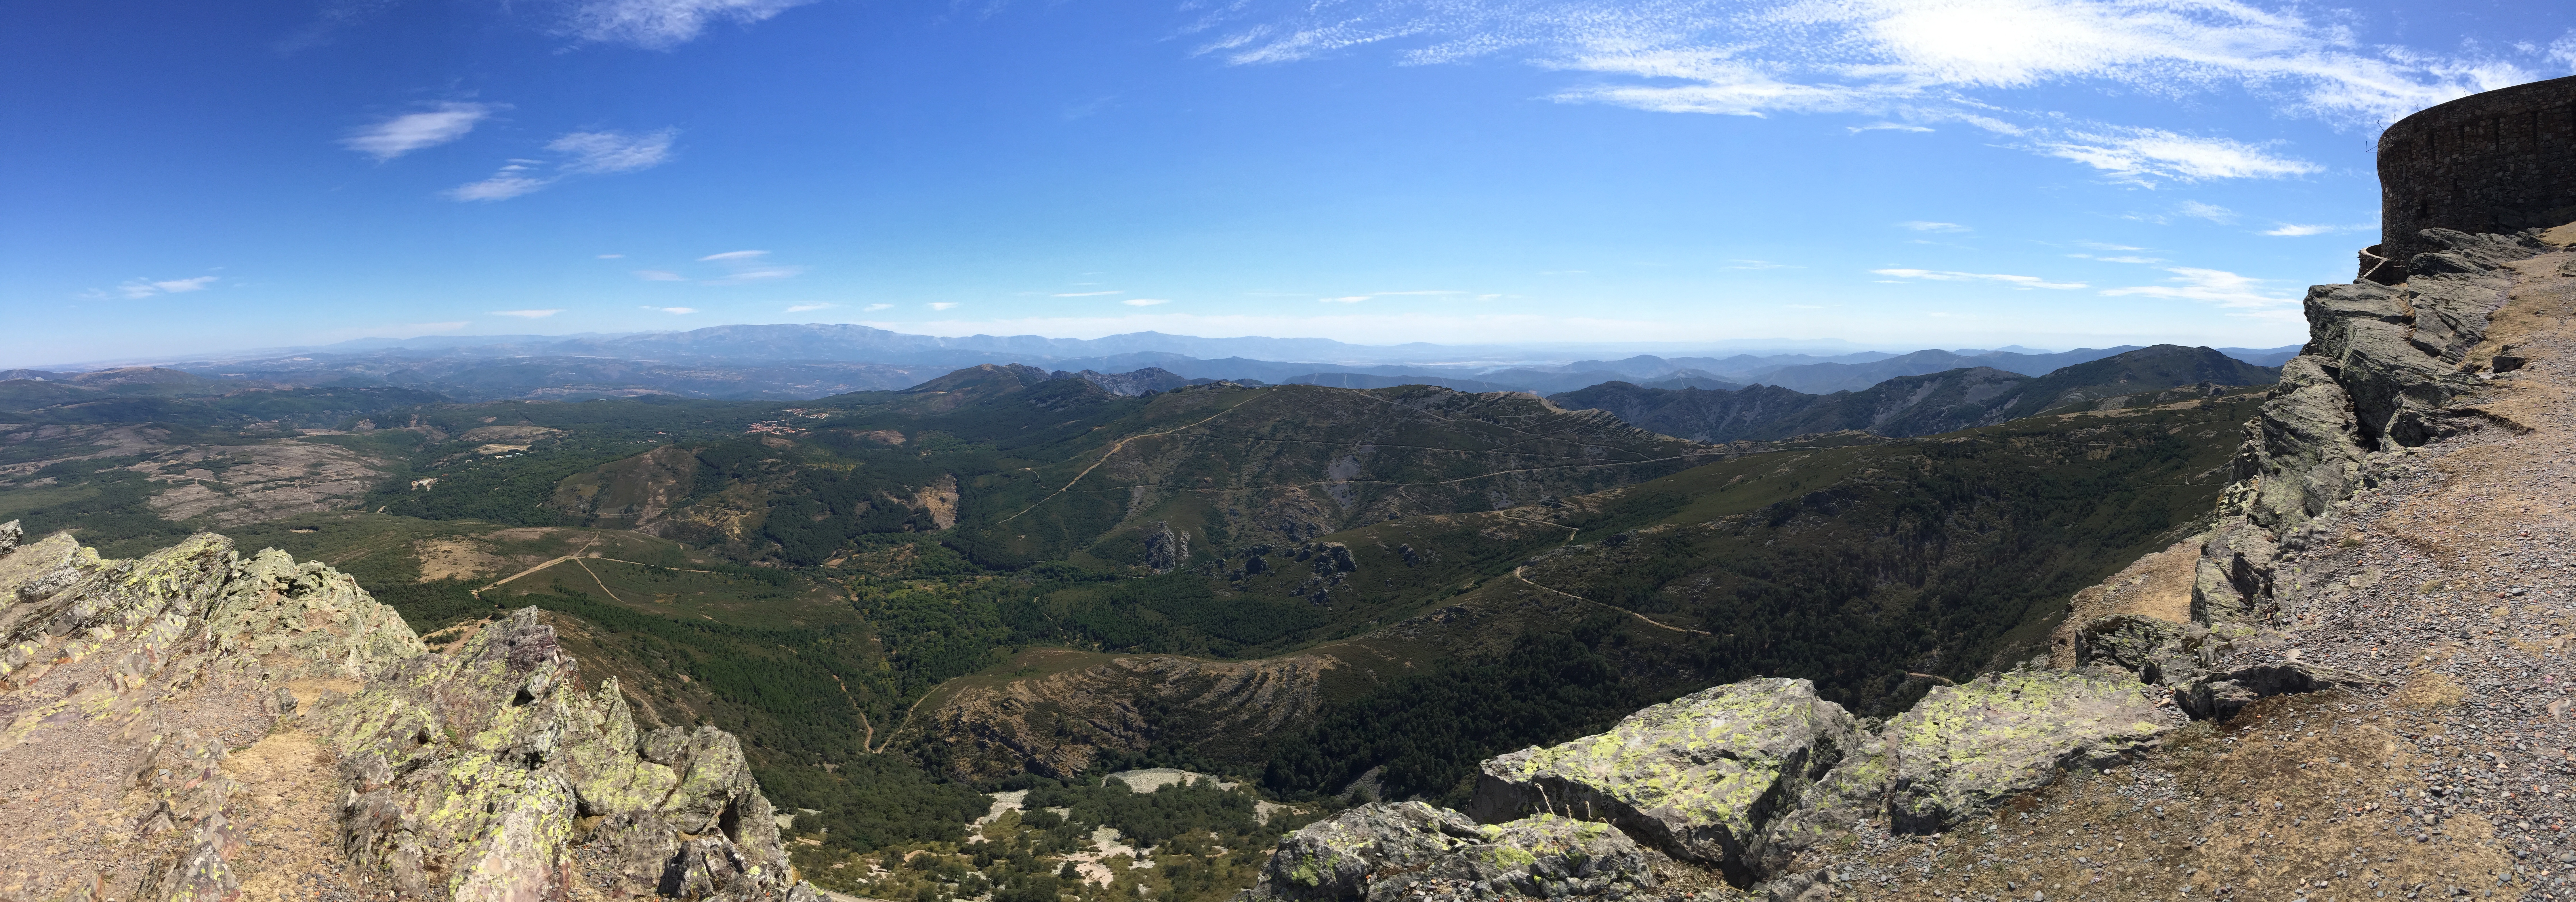
nature, horizon, walking, mountain, trail, adventure, mountain range, panorama, travel, rural, mediterranean, extreme sport, terrain, ridge, summit, spain, alps, plateau, paisaje, salamanca, mountain pass, pe a de francia, mountainous landforms